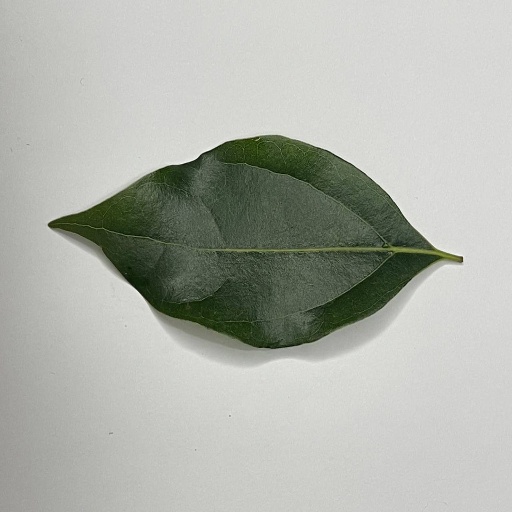
Species: Camphor
Leaf condition: Healthy Leaf